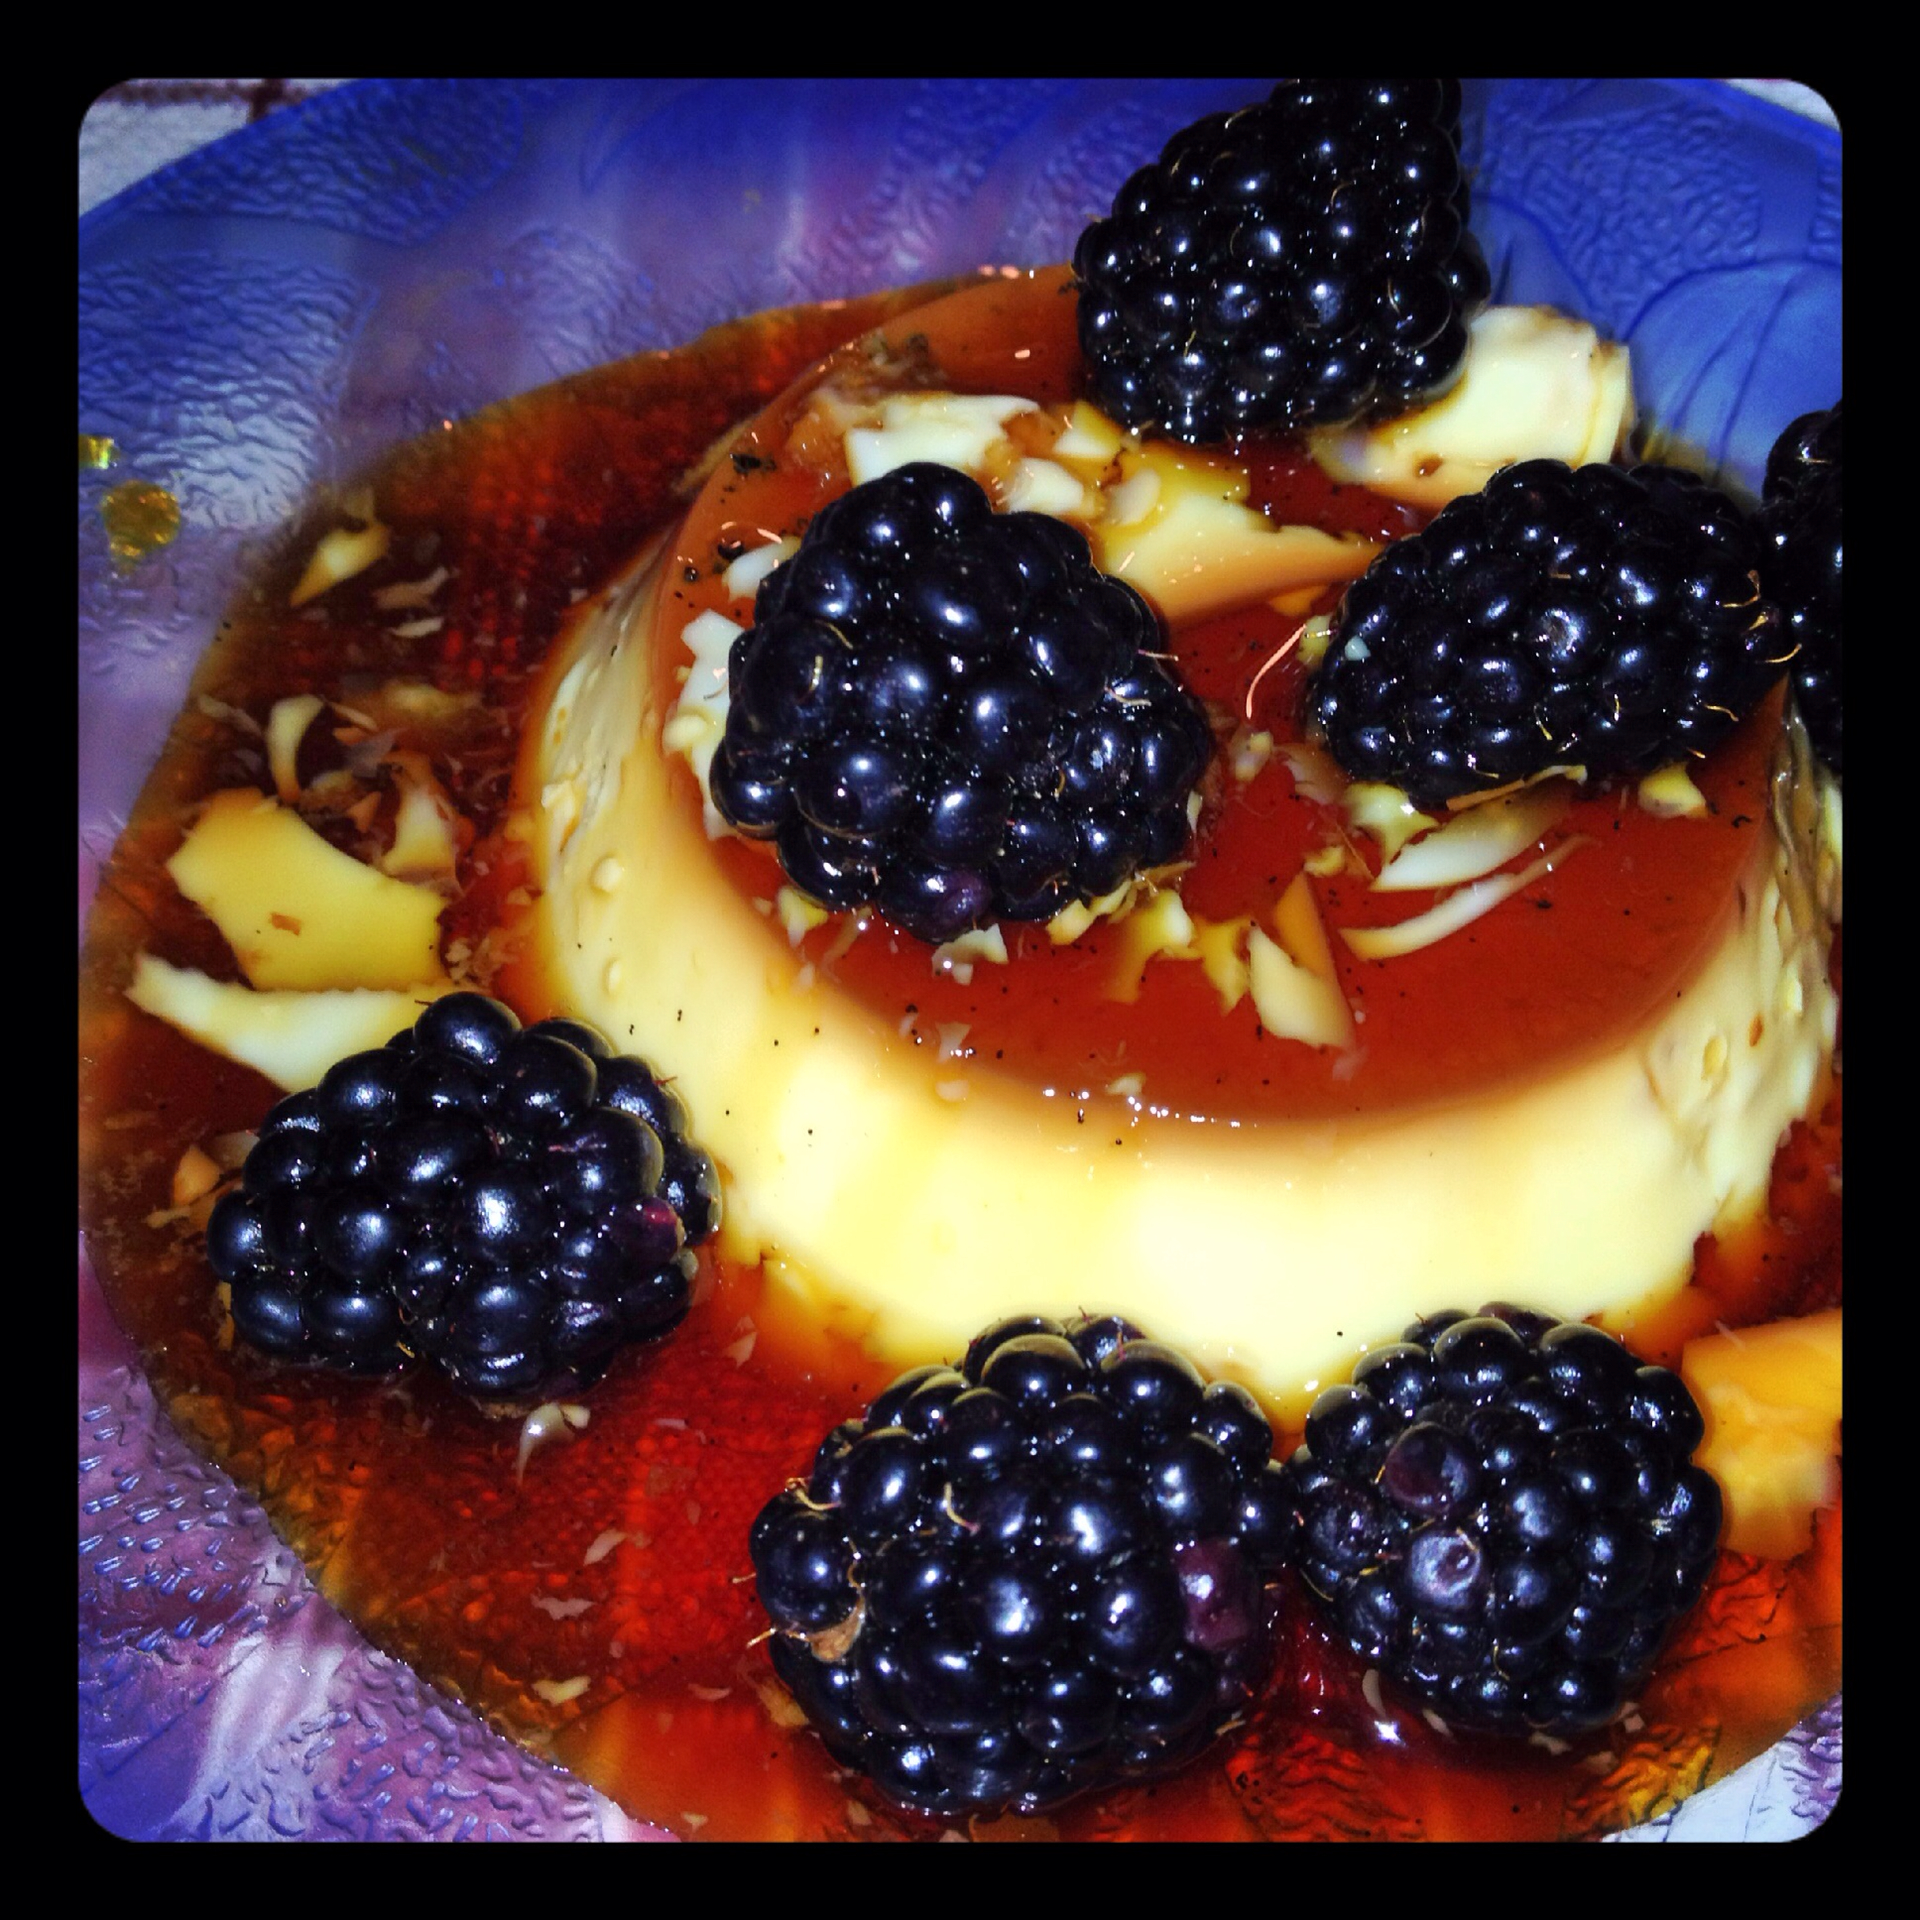
plant, fruit, berry, sweet, dish, meal, food, produce, breakfast, dessert, caramel, homemade, blackberry, sugar, birthday, blackberries, pudding, flan, cremecaramel, pudin, frutti di bosco